Philippine–American War

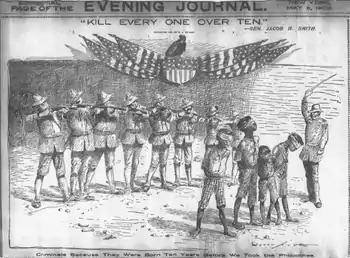
Brigadier General Jacob H. Smith's infamous order during the pacification of Samar following the Balangiga massacre, ""KILL EVERY ONE OVER TEN"", became the caption in the "New York Journal" cartoon on May 5, 1902. The Old Glory draped an American shield on which a vulture replaced the bald eagle. The caption at the bottom proclaimed, ""Criminals Because They Were Born Ten Years Before We Took the Philippines"".

Estimates of the Filipino forces vary between 80,000 and 100,000, with tens of thousands of auxiliaries. Most of the forces were armed only with bolo knives, bows and arrows, spears, and other primitive weapons, which were vastly inferior to the guns and other weapons of the American forces.